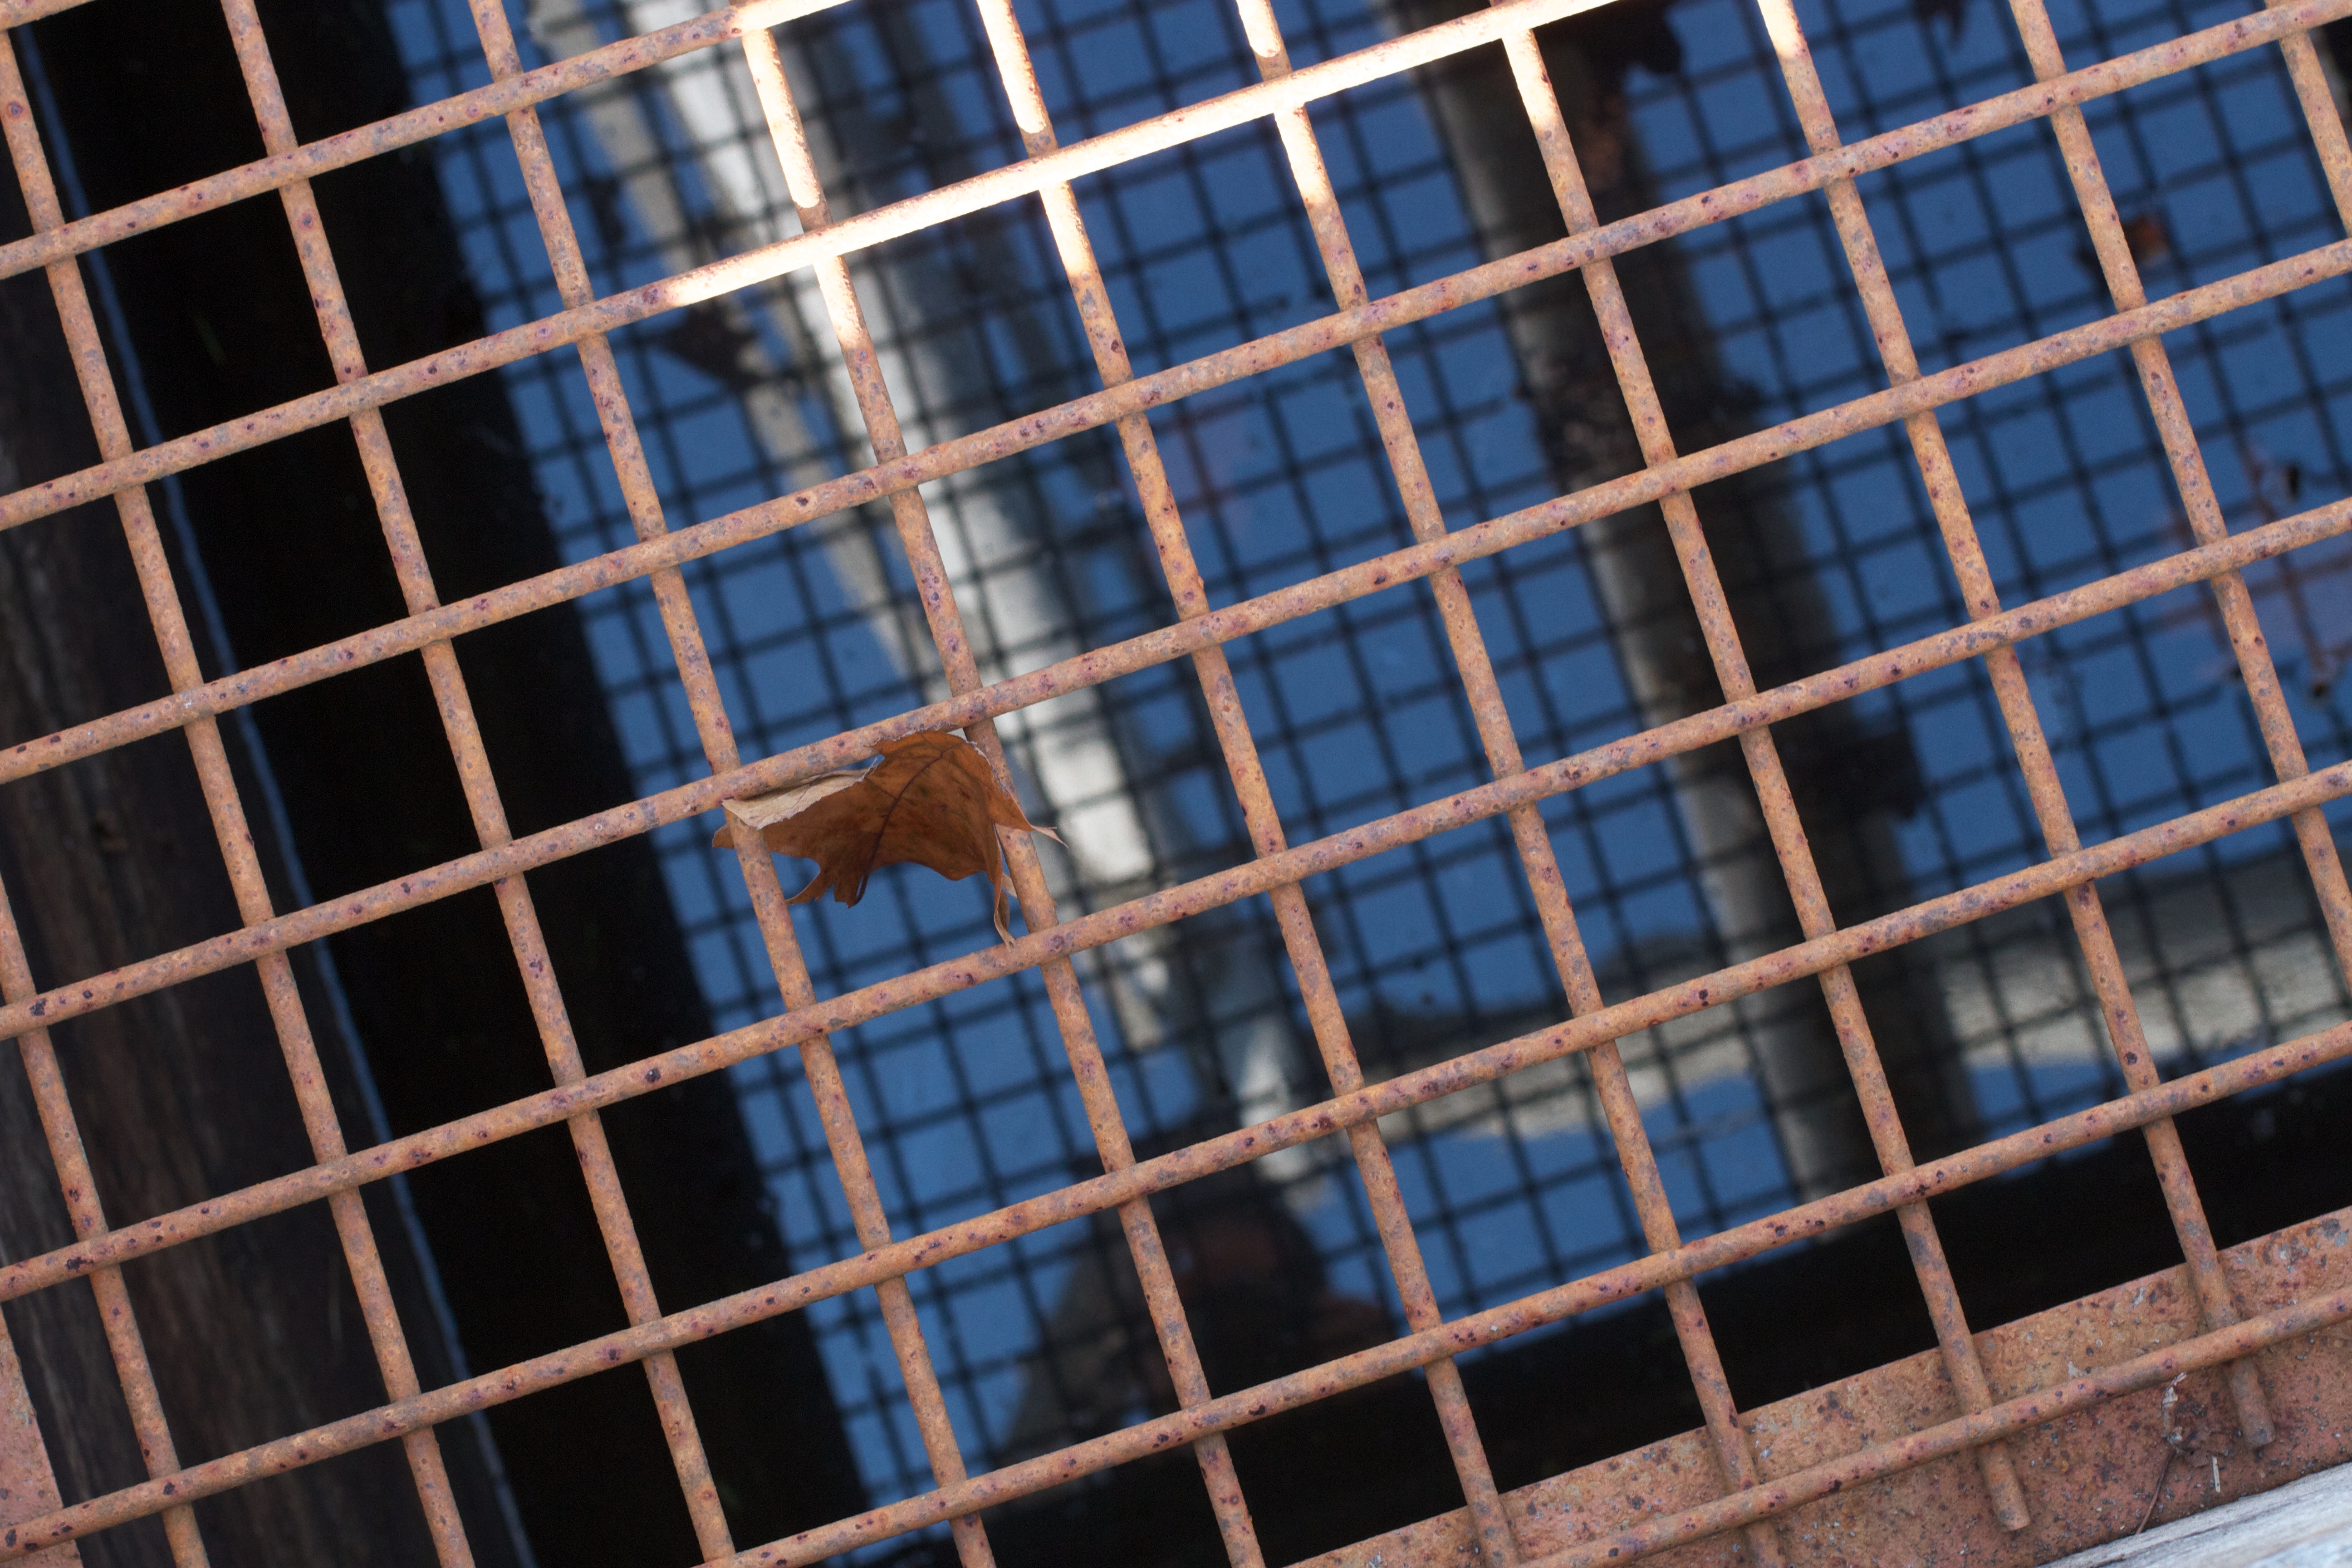
wood, texture, window, roof, skyscraper, wall, pattern, line, reflection, color, facade, blue, brick, design, symmetry, window covering